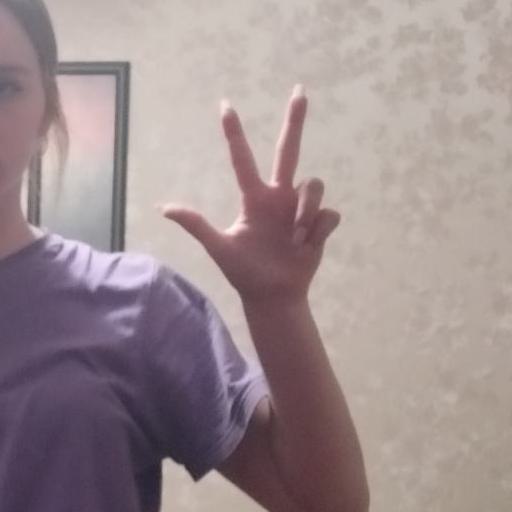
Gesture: three2